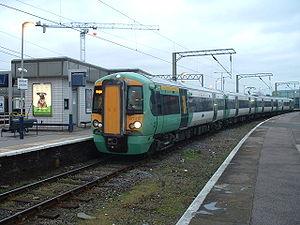
La Bakerloo line est une ligne du métro de Londres, reliant Harrow & Wealdstone au nord-ouest à Elephant & Castle au sud-est. Elle couvre une distance de 23,2 km et dessert 25 stations, dont 15 souterraines. Les principaux centres d'intérêt desservis par la ligne sont : Regent's Park, Oxford Circus, Piccadilly Circus et Waterloo Bridge.